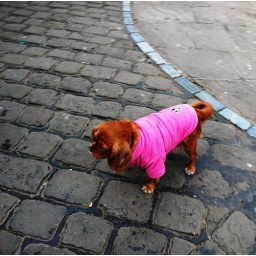
pink and orange dog in Whitby